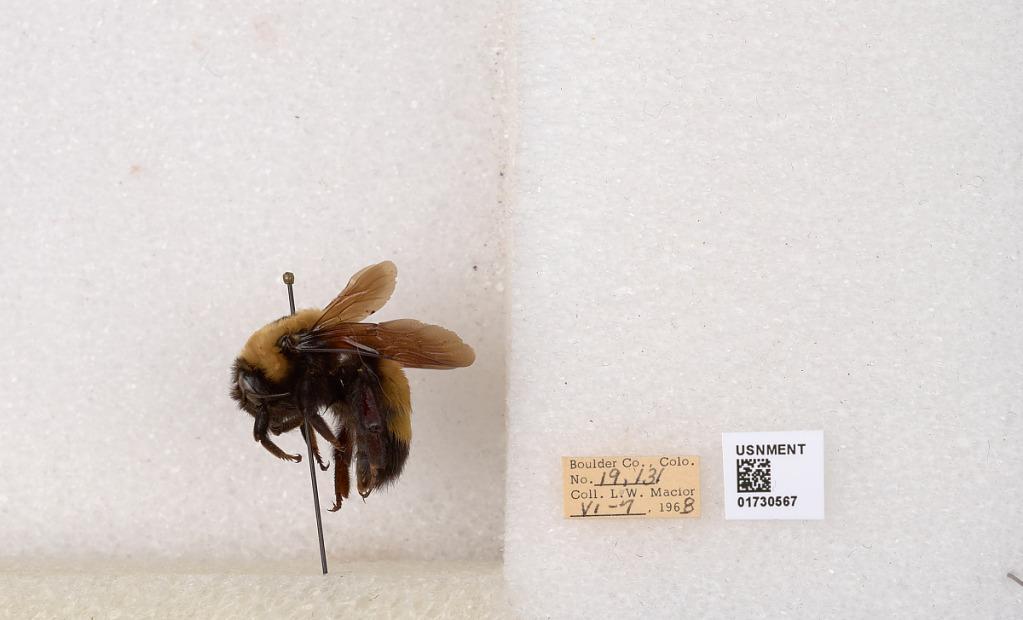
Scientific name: Bombus (Bombus) nevadensis Cresson
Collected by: L. Macior
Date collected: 1968-6-7
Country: United States
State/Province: Colorado
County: Boulder
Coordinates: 40.0925, -105.358